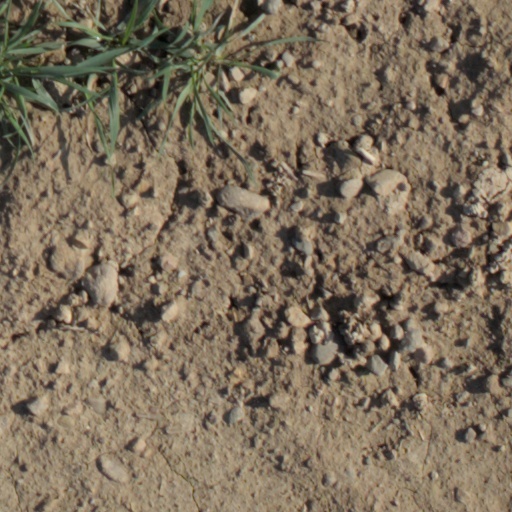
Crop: wheat